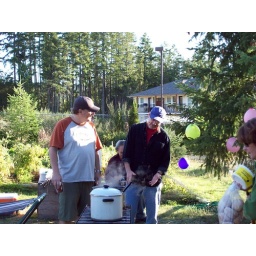
the big stock pot the white pot full of chille with a nother pot of chille beside it